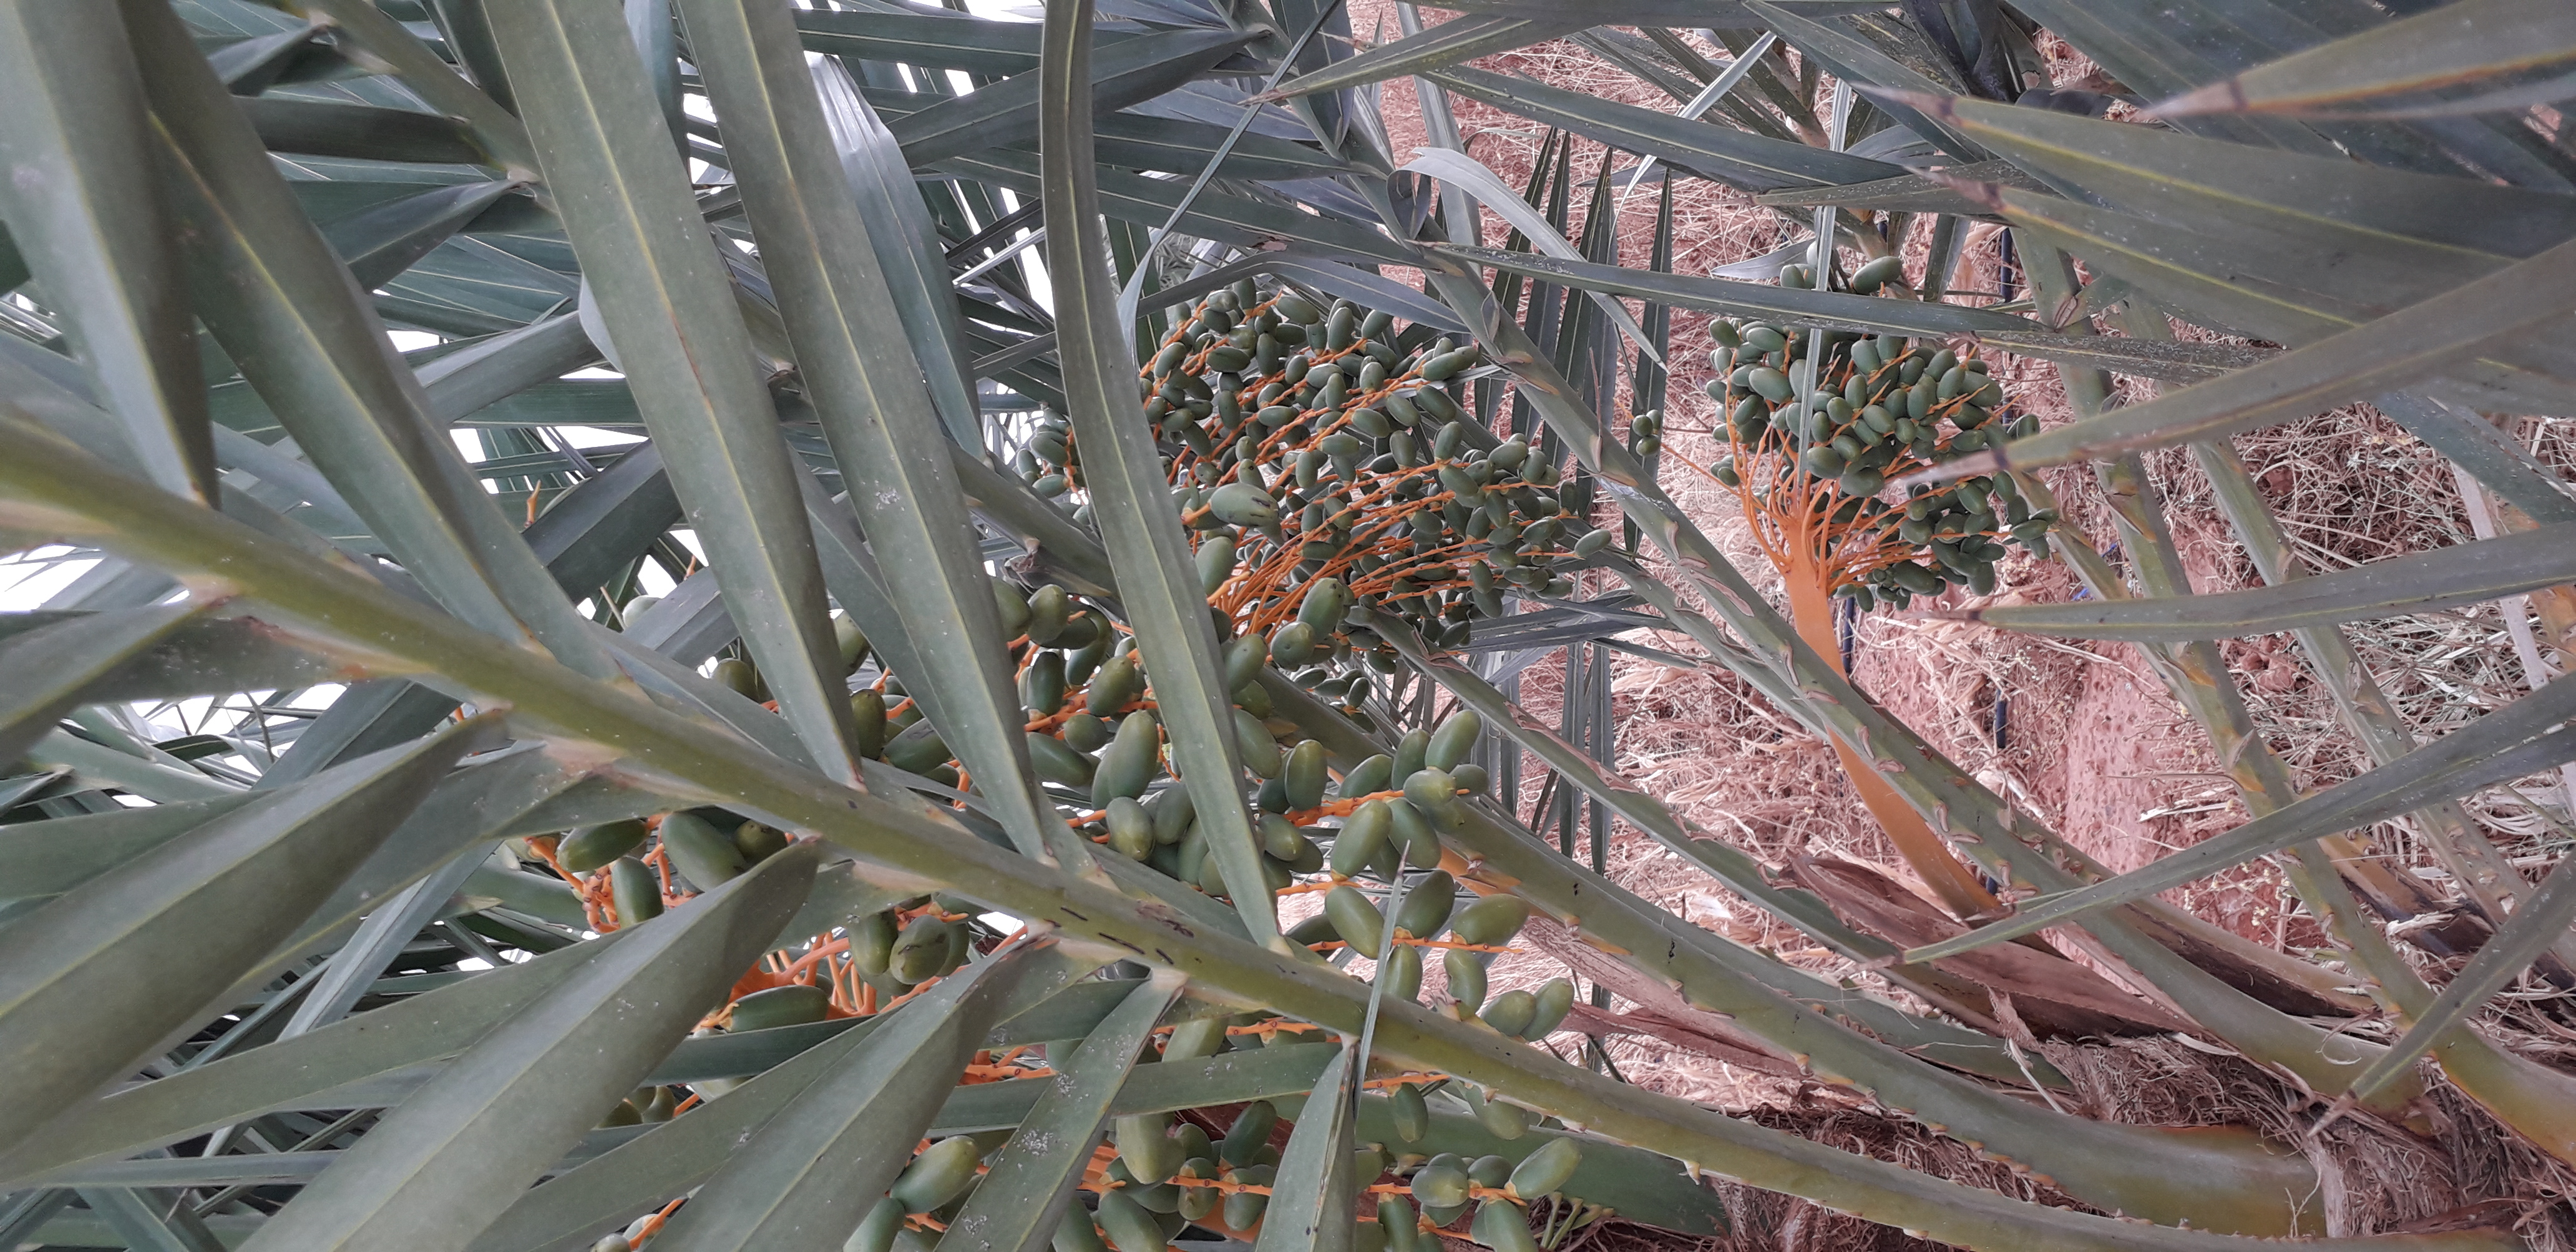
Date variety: kholt